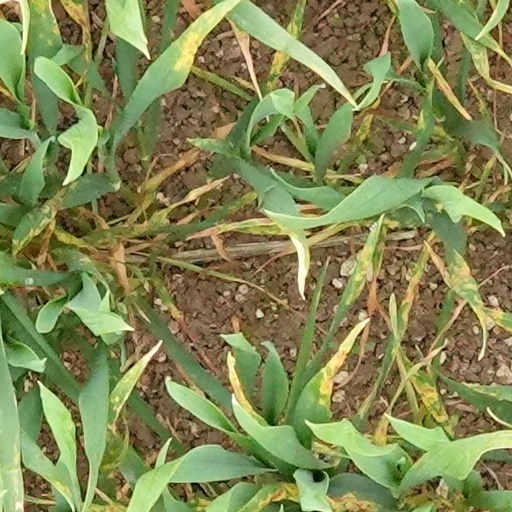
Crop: wheat